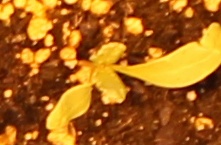
Label: Sugar beet